Breda, Iowa

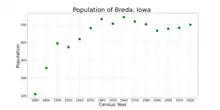
The population of Breda, Iowa from US census data

As of the census of 2020, there were 500 people, 214 households, and 140 families residing in the city. The population density was 676.2 inhabitants per square mile (261.1/km). There were 234 housing units at an average density of 316.5 per square mile (122.2/km). The racial makeup of the city was 97.6% White, 0.0% Black or African American, 0.0% Native American, 0.2% Asian, 0.0% Pacific Islander, 0.2% from other races and 2.0% from two or more races. Hispanic or Latino persons of any race comprised 1.0% of the population.